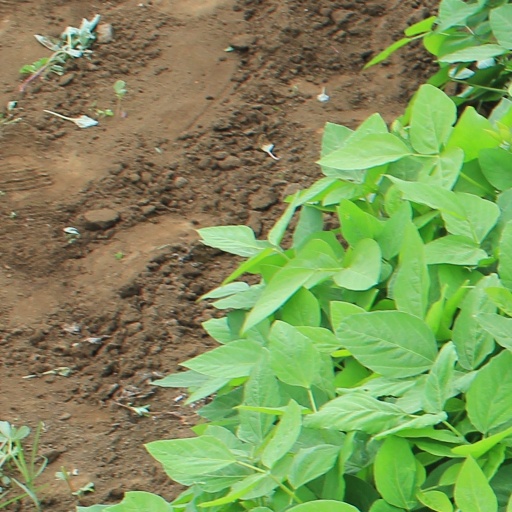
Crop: soybean